Rotherham Civic Theatre and Arts Centre

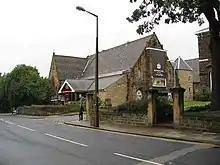
Rotherham Civic Theatre and Arts Centre

Rotherham Civic Theatre is a converted Congregational church in Rotherham, South Yorkshire, England which is now a medium-scale proscenium arch theatre playing host to a wide program of professional and amateur dance, drama, musicals, children's theatre, comedy, music and pantomime.